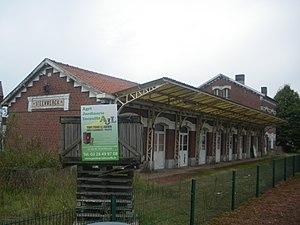
Vue de la gare de Steenwerck (ancien bâtiment voyageurs).
La gare de Steenwerck est une gare ferroviaire française de la ligne de Lille aux Fontinettes, située sur le territoire de la commune de Steenwerck dans le département du Nord, en région Hauts-de-France.